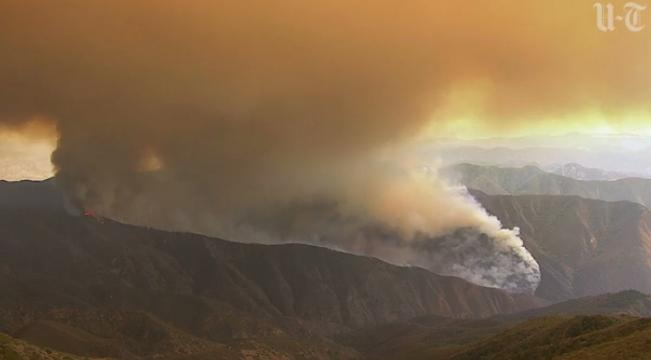
Fire: no
Smoke: yes